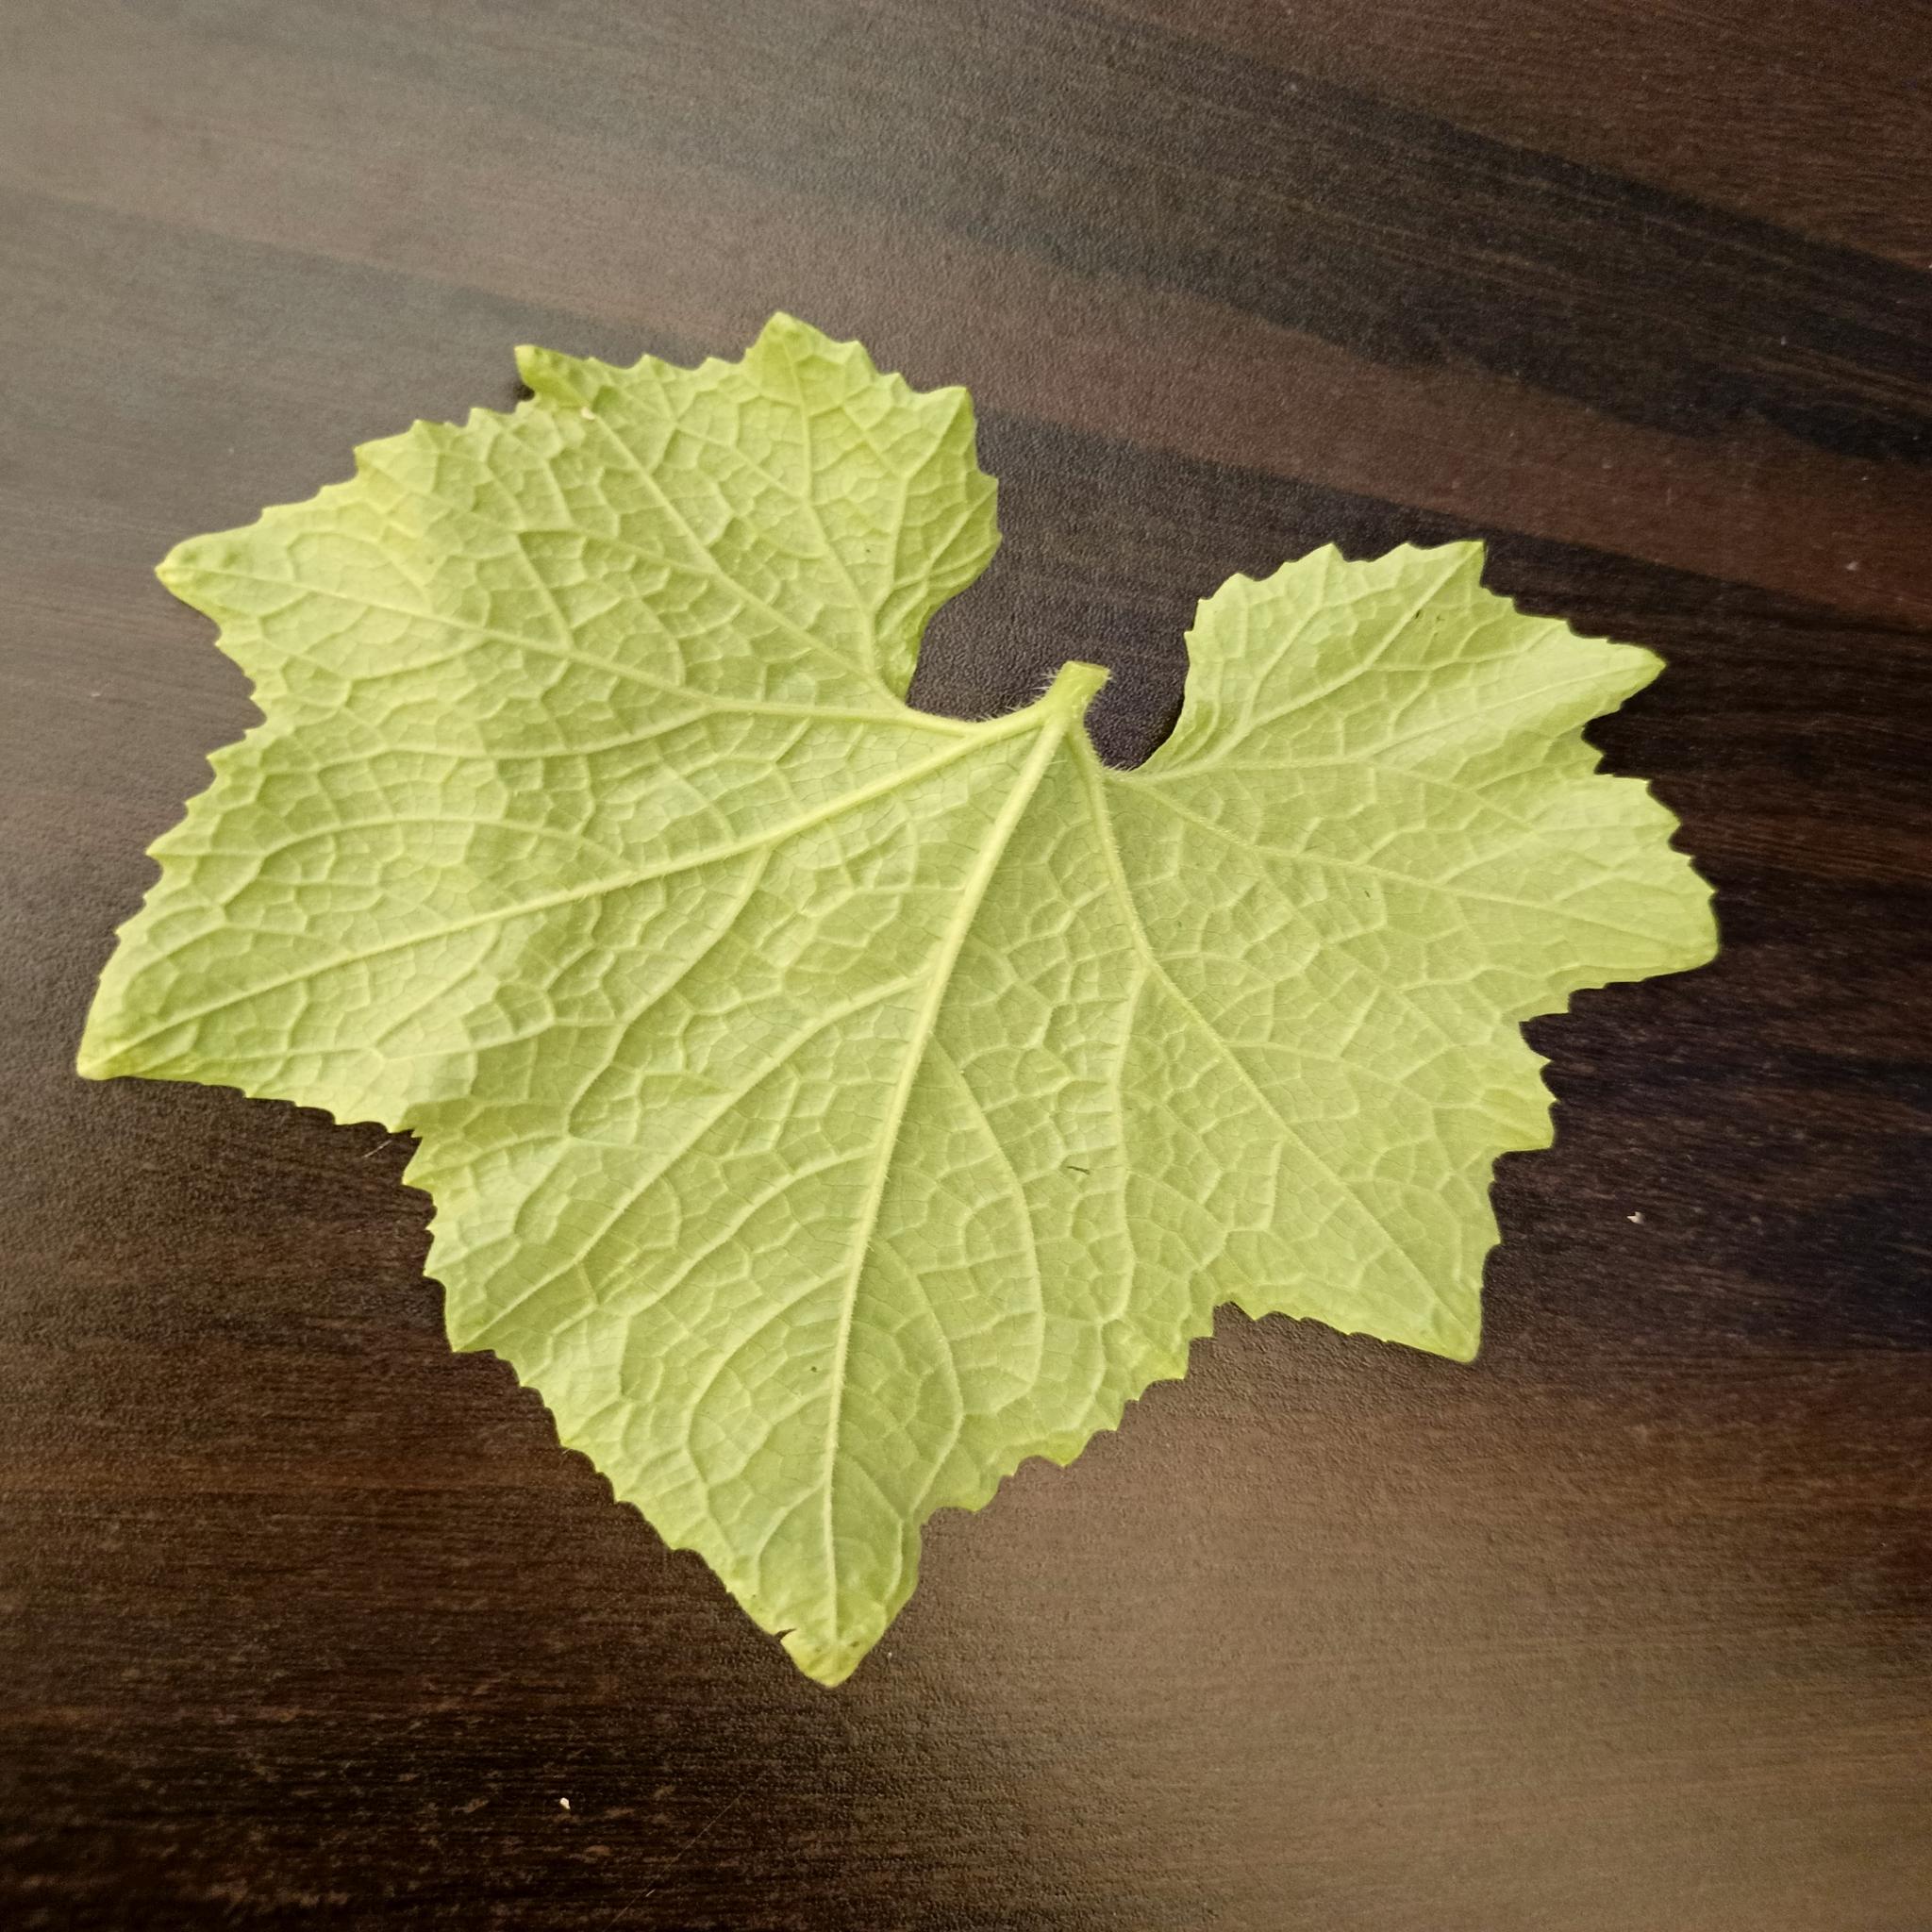
Label: Healthy